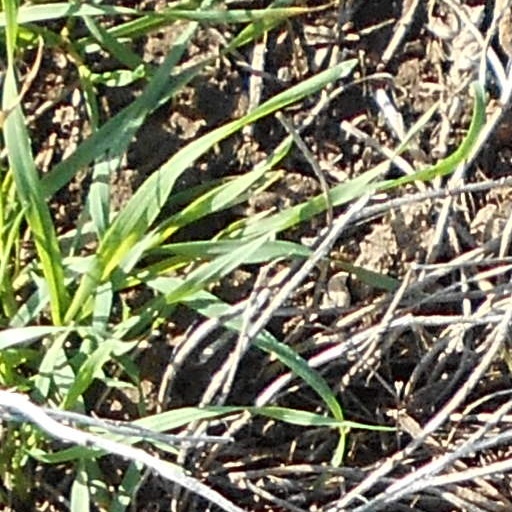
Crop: wheat